Charlotte Crosby

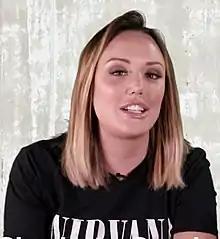
Crosby in 2018

Charlotte Letitia Crosby (born 17 May 1990) is an English television personality, known for appearing in the MTV reality series "Geordie Shore" and winning the twelfth series of "Celebrity Big Brother". In 2017, she began presenting "Just Tattoo of Us", and in 2018, Crosby began starring in her own reality series, "The Charlotte Show".